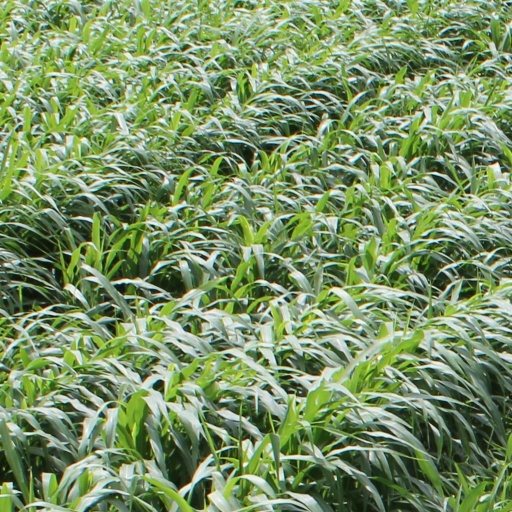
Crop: sorghum